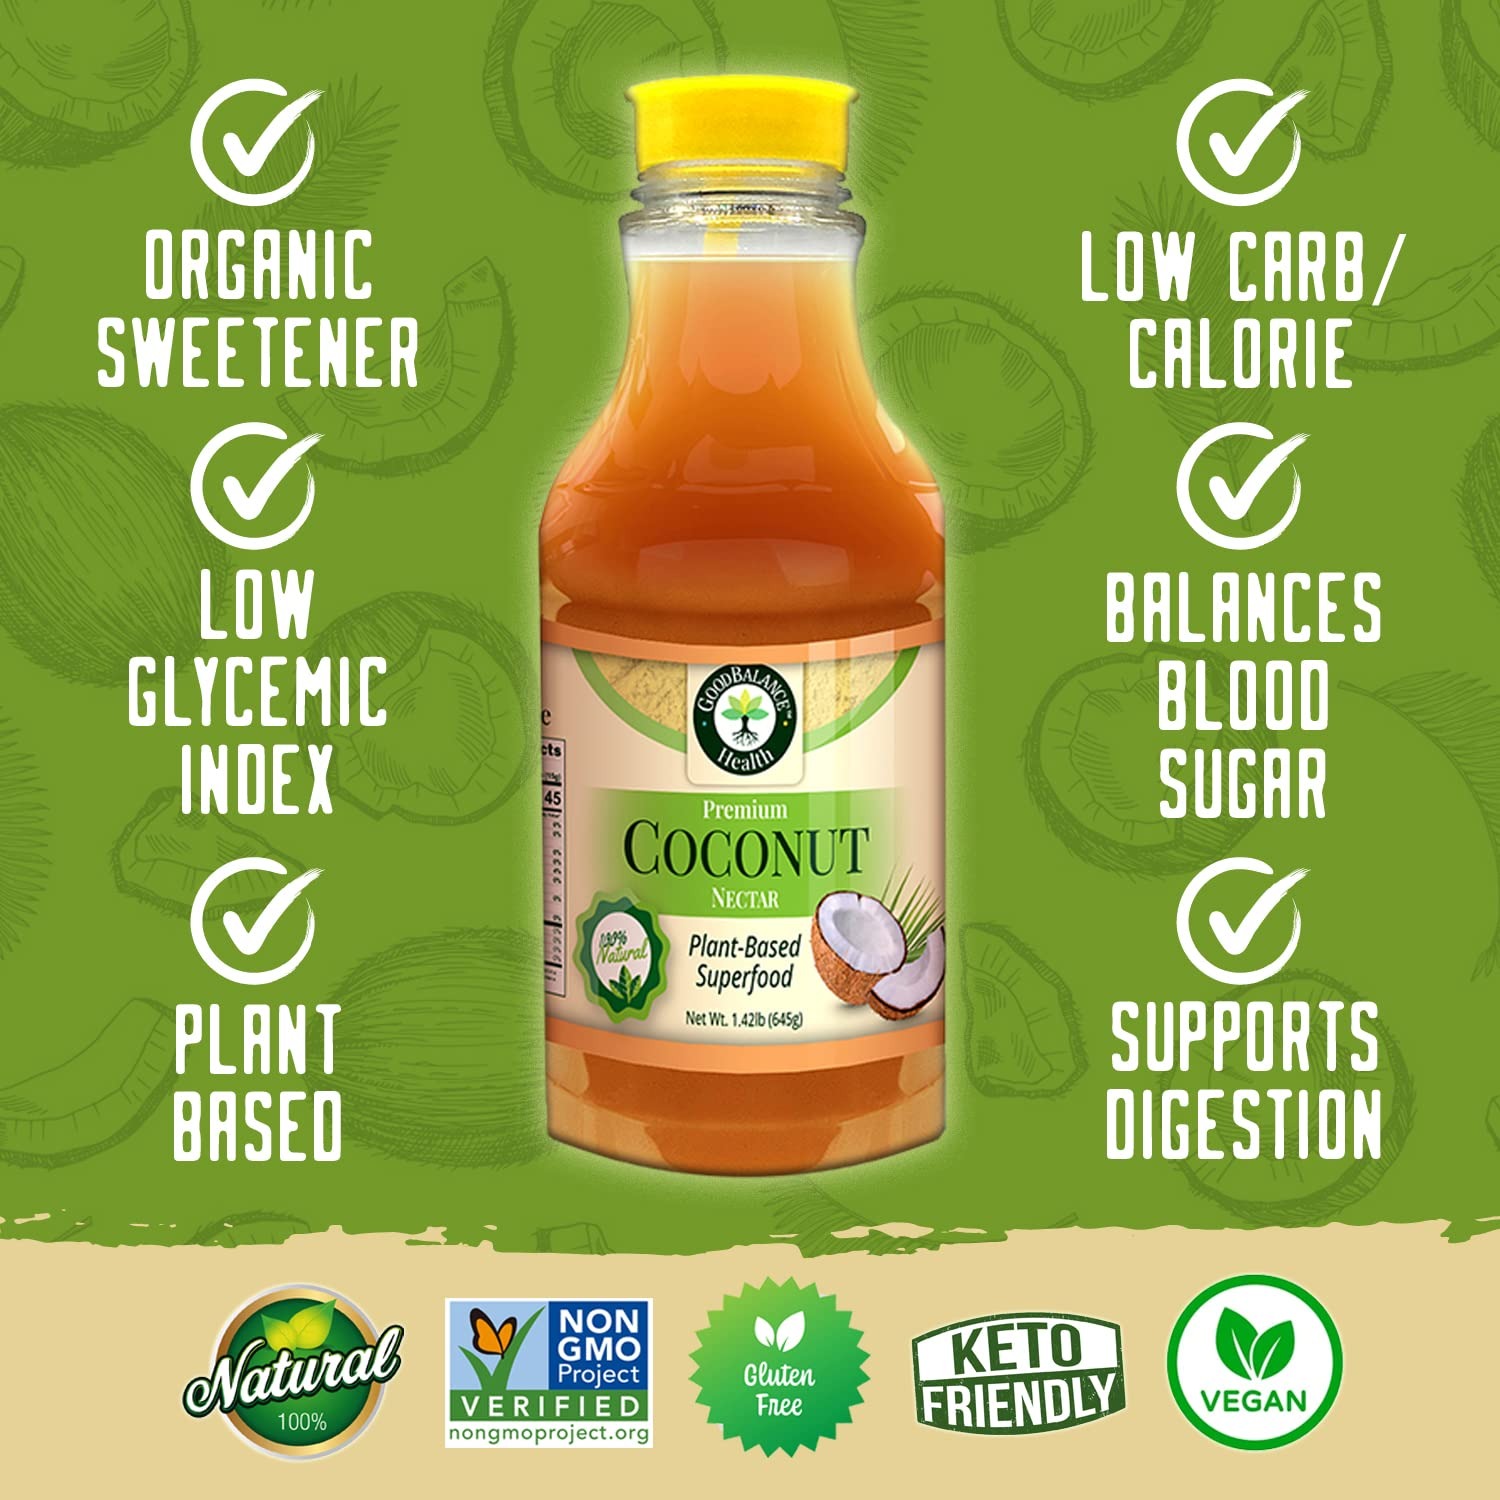
Item Name: Good Balance Health Coconut Nectar | Natural Liquid Sweetener | Low Glycemic Sweetener | All Natural and Organic | Sugar Substitute | Non GMO, Gluten Free, Keto Sugar, Vegan Friendly, Baking | 22 Ounces (645 Grams)
Bullet Point 1: Organic Sugar Alternative: Our Coconut Nectar is an organic and versatile liquid sweetener, produced with only organic granulated coconut sugar and water. This pure solution is a great syrup and sugar substitute, making it ideal for use in many culinary applications. Our Coconut Nectar syrup is a Non GMO, vegan-friendly, and Kosher.
Bullet Point 2: Multi-Purpose Use: Whether it’s sweetening up drinks or pancakes, our sugar replacement liquid sweetener has you covered. It provides just the right fit for both cold and hot drinks as well as making a delicious addition to cakes, cookies, brownies, pancakes, and any other recipes. Our Coconut Nectar is a flavorful sweetener option that will help you tame your sweet tooth without feeling guilty.
Bullet Point 3: Low Glycemic Sweetener: This low calorie sweetener syrup offers a low glycemic index while being only 45 calories per serving to provide just the right fit for your diabetic needs, or any diet you pursue. This means that it doesn't raise your blood sugar as quickly as refined sugars do, so you can have the sweetness of sugar in naturally sweet coconut nectar without the associated insulin spike.
Bullet Point 4: Purity That Matters: Our Coconut Nectar syrup is founded from Coconuts, a delicious and nutritious fruit, providing the necessary vitamins and minerals that support a health body. It contains the necessary nutrients such as magnesium, copper, iron and vitamins B and C. This Coconut Nectar syrup is full of powerful antioxidants, good fibers and promotes better gut health, weight loss, and a healthy diet.
Bullet Point 5: Flavorful And Supportive: Good Balance Health found the perfect sugar substitute for all your cooking and baking needs. It's organic ingredients allows for a natural sweetener that also helps manage blood sugar levels, and is abundant in fiber to support the body! It’s 100% Vegan Friendly and compliment most diets.
Product Description: Sweeten Up Your Favorite Recipes The Pure Way With Good Balance Health's Coconut Nectar Sweetener Syrup! At Good Balance, we wanted to bring you a sugar alternative that didn’t just taste better but also supported your body health. This is why we use 100% Pure Coconut Nectar to help satisfy your sweet cravings without relying on any artificial ingredients. All Natural, Organic & Low Calorie Sweetener For All Your Recipes Good Balance Health's Coconut Nectar is an all Natural Sweetener syrup with a Low Glycemic Index and Low Calories, making it the perfect addition to all your favorite culinary recipes. From drizzling over pancakes to using as a sugar substitute in desserts and baking, Good Balance Health's Coconut Nectar sweetening syrup does it all. Ample Sweetness With No Aftertaste - Suitable For Most Diets We believe in using only natural and organic ingredients to bring you sugar alternative sweeteners that are naturally vegan, low calorie, and contain no gluten or any parabens to provide just the right fit for most keto and vegan diets so you can achieve the perfect level of sweetness with ease. There’s More To Love: - Suitable for use in a wide range of culinary applications - Can be used in both cold and hot drinks as a sweetener - It’s the perfect substitute for sugar, honey, and maple syrup - Has a thick consistency yet flows smoothly for easier use - We only use sustainably sourced ingredients that are vegan friendly - High in fiber and contain No Gluten, Soy, Dairy, Nuts, Preservatives, etc. Enjoy The Sweet Foods You Love While Cutting Back On Sugar With Good Balance Health's Coconut Nectar! Keywords
Value: 22.88
Unit: Fl Oz

Price: 21.99